Qedarites

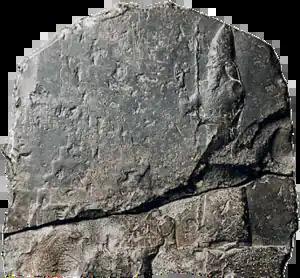
The Neo-Babylonian king Nebuchadnezzar II.

After Ashurbanipal's death, the Babylonians led by Nabopolassar and the Medes led by Cyaxares rebelled against Assyrian rule again, this time culminating in their destruction of the Neo-Assyrian Empire over the course of 614 to 609 BC. This transitional period saw a resurgent Egypt trying to preserve the Neo-Assyrian Empire and establish its rule on the Levant only for the newly established Neo-Babylonian Empire to gain the upper hand and seize all of Syria and Palestine when Nabopolassar's son and successor Nebuchadnezzar II defeated the Egyptians at Carchemish in 605 BC. It is unknown what was the role of the Arab populations during these events, although the Qedarites appear to not have pressed against the Transjordanian region during the period which oversaw the collapse of the Neo-Assyrian Empire and its replacement by the Neo-Babylonian Empire, and the Canaanite kingdoms of Palestine were strong enough to resist the Arabs once the region had come under Babylonian hegemony.